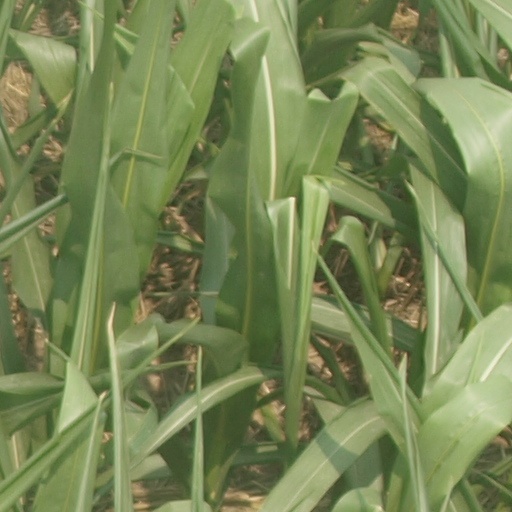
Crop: maize; corn